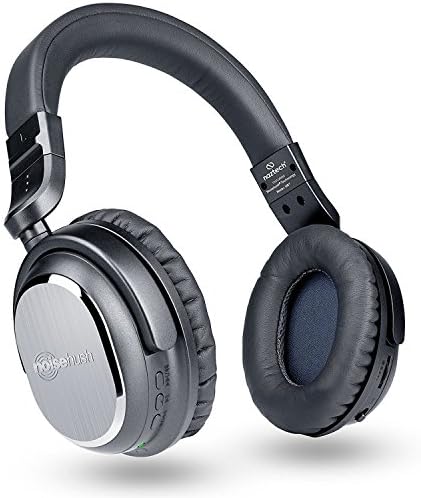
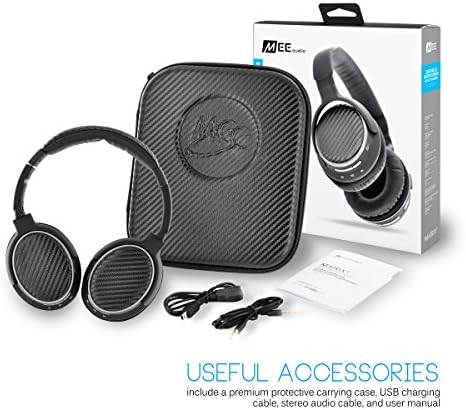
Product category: headphones
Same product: no